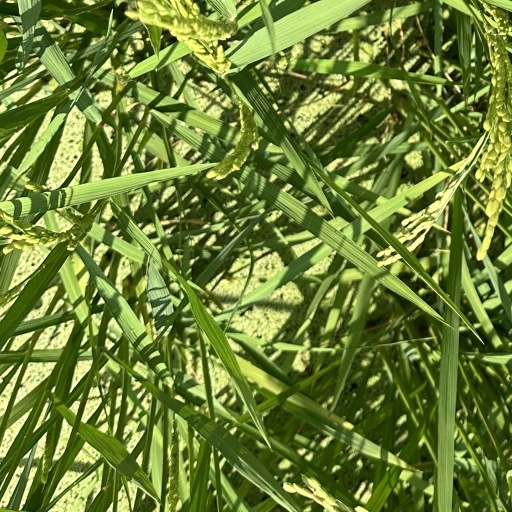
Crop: rice